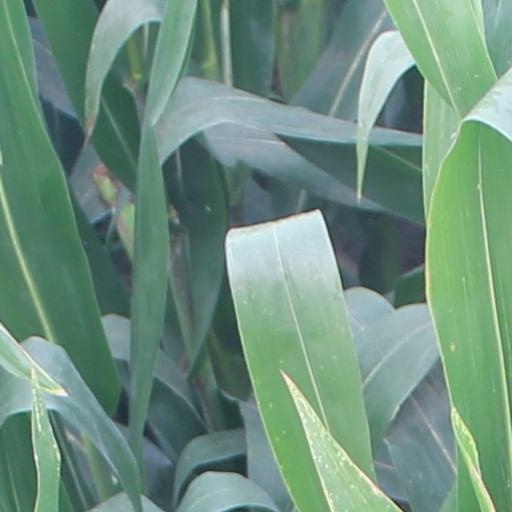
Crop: maize; corn